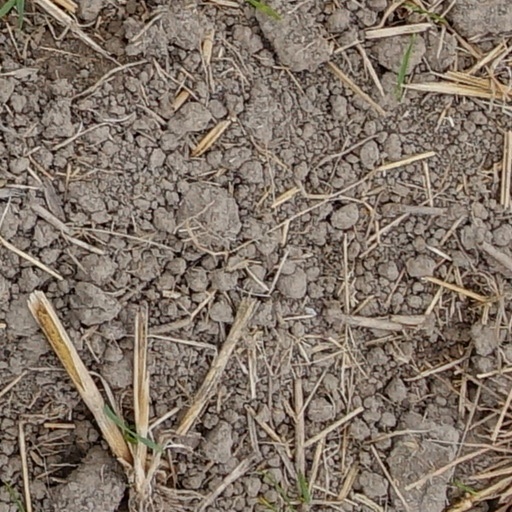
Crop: wheat